Amélie Élie

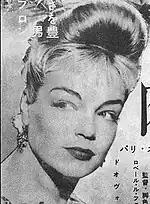
Actress Simone Signoret, who played Marie in "Casque d'Or".

The movie "Casque d'Or" (dir. Jacques Becker), which chronicled Amélie Élie's life, was released in 1952. Although the general premise was true, the film dramatized Élie's experiences to appeal to audiences. The movie generally follows the story line of the real-life battle between Manda and Leca over Élie. It focuses on theatrical fighting scenes and the love story between Marie (the character based on Élie), and Manda while eliminating many of the historical details important to understanding their story.